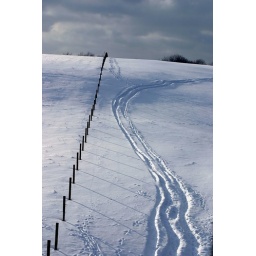
View from the tree stand along the fence row with four wheeler tracks in the snow.